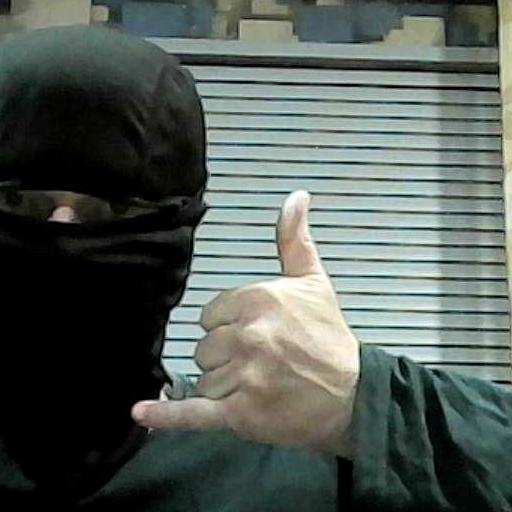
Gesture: call